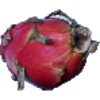
Label: red_pitahaya